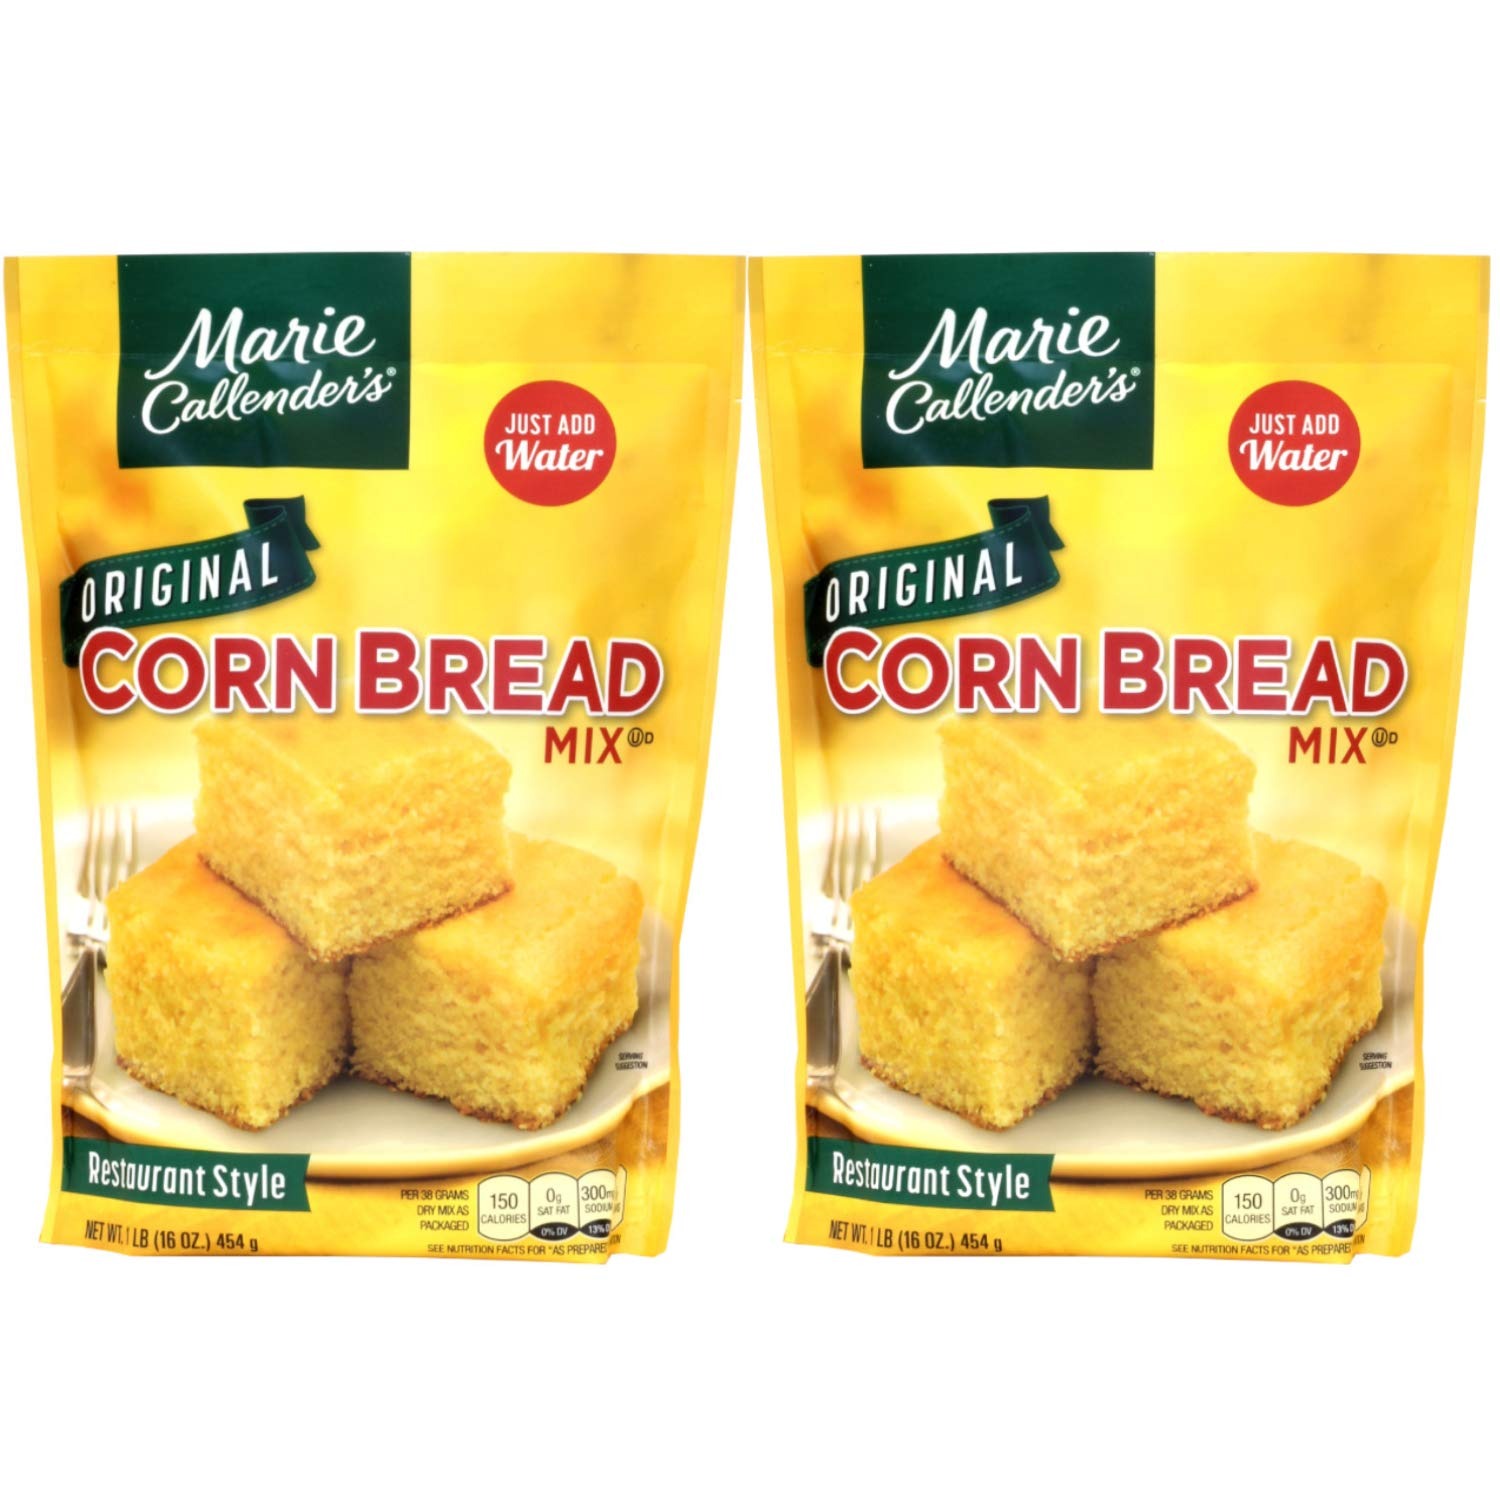
Item Name: Marie Callender’s CornBread Mix, Original Flavor, 1LB BAG. Just Add Water, Mix, and Bake. Makes 8” Loaf (Pack of 2)
Bullet Point 1: JUST ADD WATER, MIX & BAKE - Fill your home with the aroma of delicious, fresh-baked Cornbread. Quick & easy, ready in minutes.
Bullet Point 2: ORIGINAL FLAVOR - Enjoy Marie Callender’s Original Flavor Cornbread Mix. Makes an 8” loaf or 12 muffins. Try making cornbread in a skillet. Delicious every time.
Bullet Point 3: ONLY THE BEST INGREDIENTS FOR YOUR HOME - Restaurant style. Certified kosher. Free from artificial flavors, colors, preservatives, trans-fats, and saturated fats.
Bullet Point 4: DELICIOUS EVERY TIME - In 35 minutes you’ll enjoy warm Cornbread straight from the oven. Eat it with your lunch, when you BBQ, or for an impromptu dessert.
Bullet Point 5: SPECIALTY CORNBREAD IN A MIX - Gourmet quality. Authentic flavor. Kid-approved. 100% delicious.
Product Description: <p><b>Everyone Who Steps into the Kitchen is a Professional Chef</b></p><p>Mmmmm...cornbread. Get ready for your next BBQ with slices of buttered cornbread, cornbread muffins, or cornbread in a skillet. Serve it to friends and family as they eat, smile, and enjoy! Cornbread is an American tradition, and Marie Callender’s is part of that tradition with perfect cornbread every time.</p><p><b>Marie Callender’s Mixes, Perfect Cornbread Every Time</b></p><p>Marie Callender’s Cornbread comes in several delicious varieties: Original, Honey Butter, Organic, and Gluten-Free. We also sell Blueberry Muffins and Corn Muffins. Just add water, mix, and bake. Delicious every time.</p><p><b>Original Cornbread</b></p><p>It all started with our Original cornbread mix. Delicious, just-add-water. People loved it when it came out - and they continue to love it. Warm and tasty out of the oven. Perfect cornbread every time.</p><p><b>It Started with Dessert.</b></p><p>The legacy of Marie Callender began in the early 1940s in Orange County, California, when Marie launched her legendary business, delivering freshly baked goods to area restaurants. By 1948 with the help of her husband Cal and son Don, they turned their home-based bakery into a bona fide business.</p><p>Their first coffee shop was opened in 1964 in Orange, California, by Marie's son, Don. Other shops soon followed and in 1969, the coffee shops became full-service restaurants with many recipes created by Marie herself. Today, Marie Callender's operates 28 restaurants in the United States.</p><p>And while many things have changed, one thing will always remain the same - the quality and care that goes into making each and every one of our legendary baked goods. And for that, we can all be thankful.</p>
Value: 32.0
Unit: Ounce

Price: 19.05